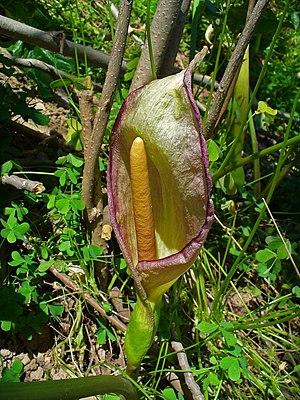
En botanique, une spathe est une grande bractée membraneuse ou foliacée enveloppant plus ou moins une inflorescence, et ouverte latéralement par une fente.